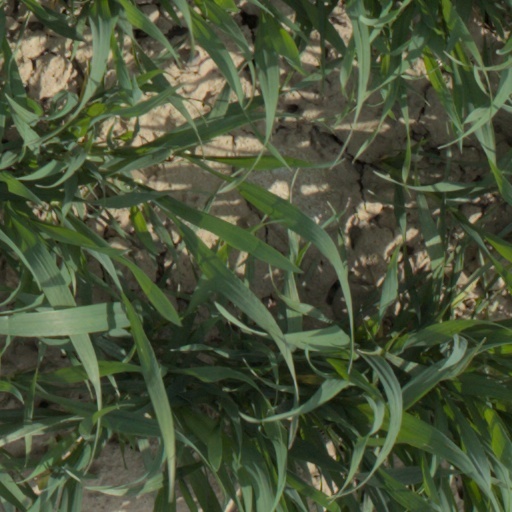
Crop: wheat